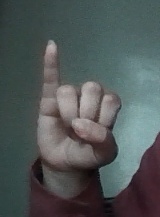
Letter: meem